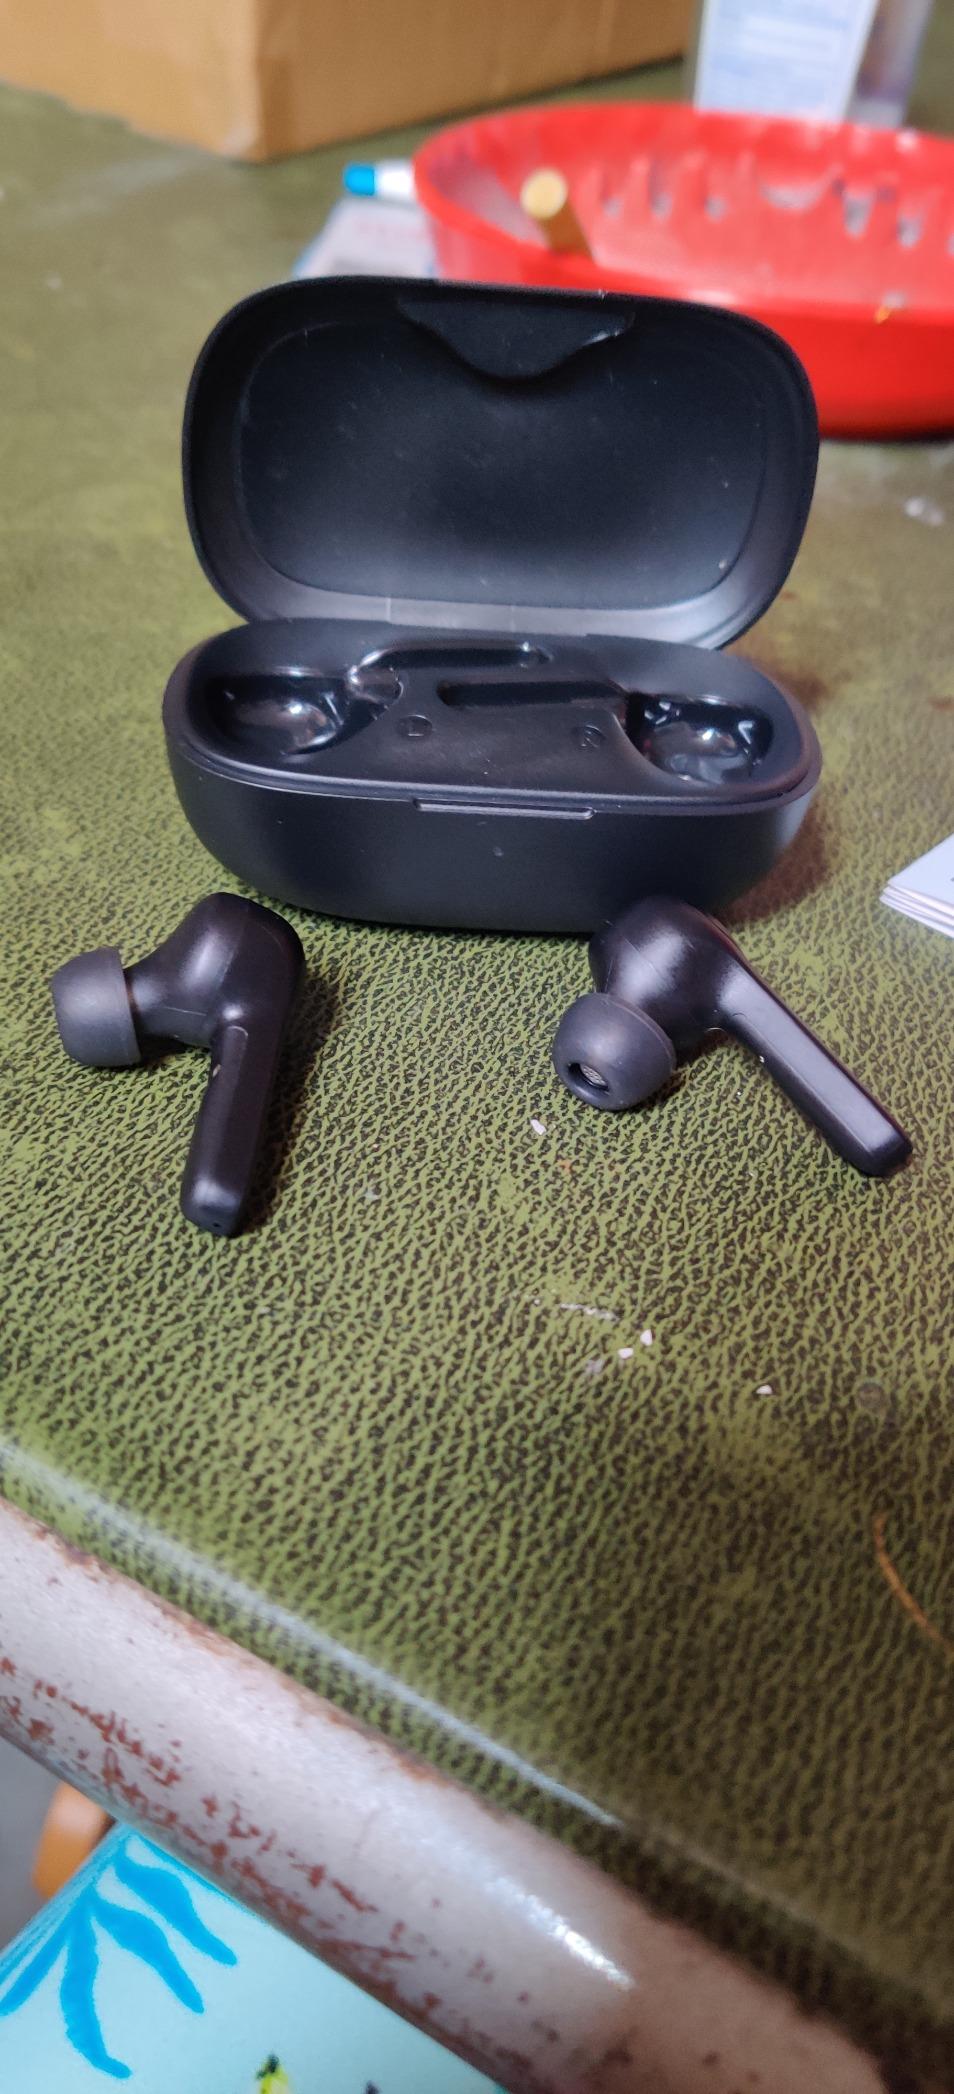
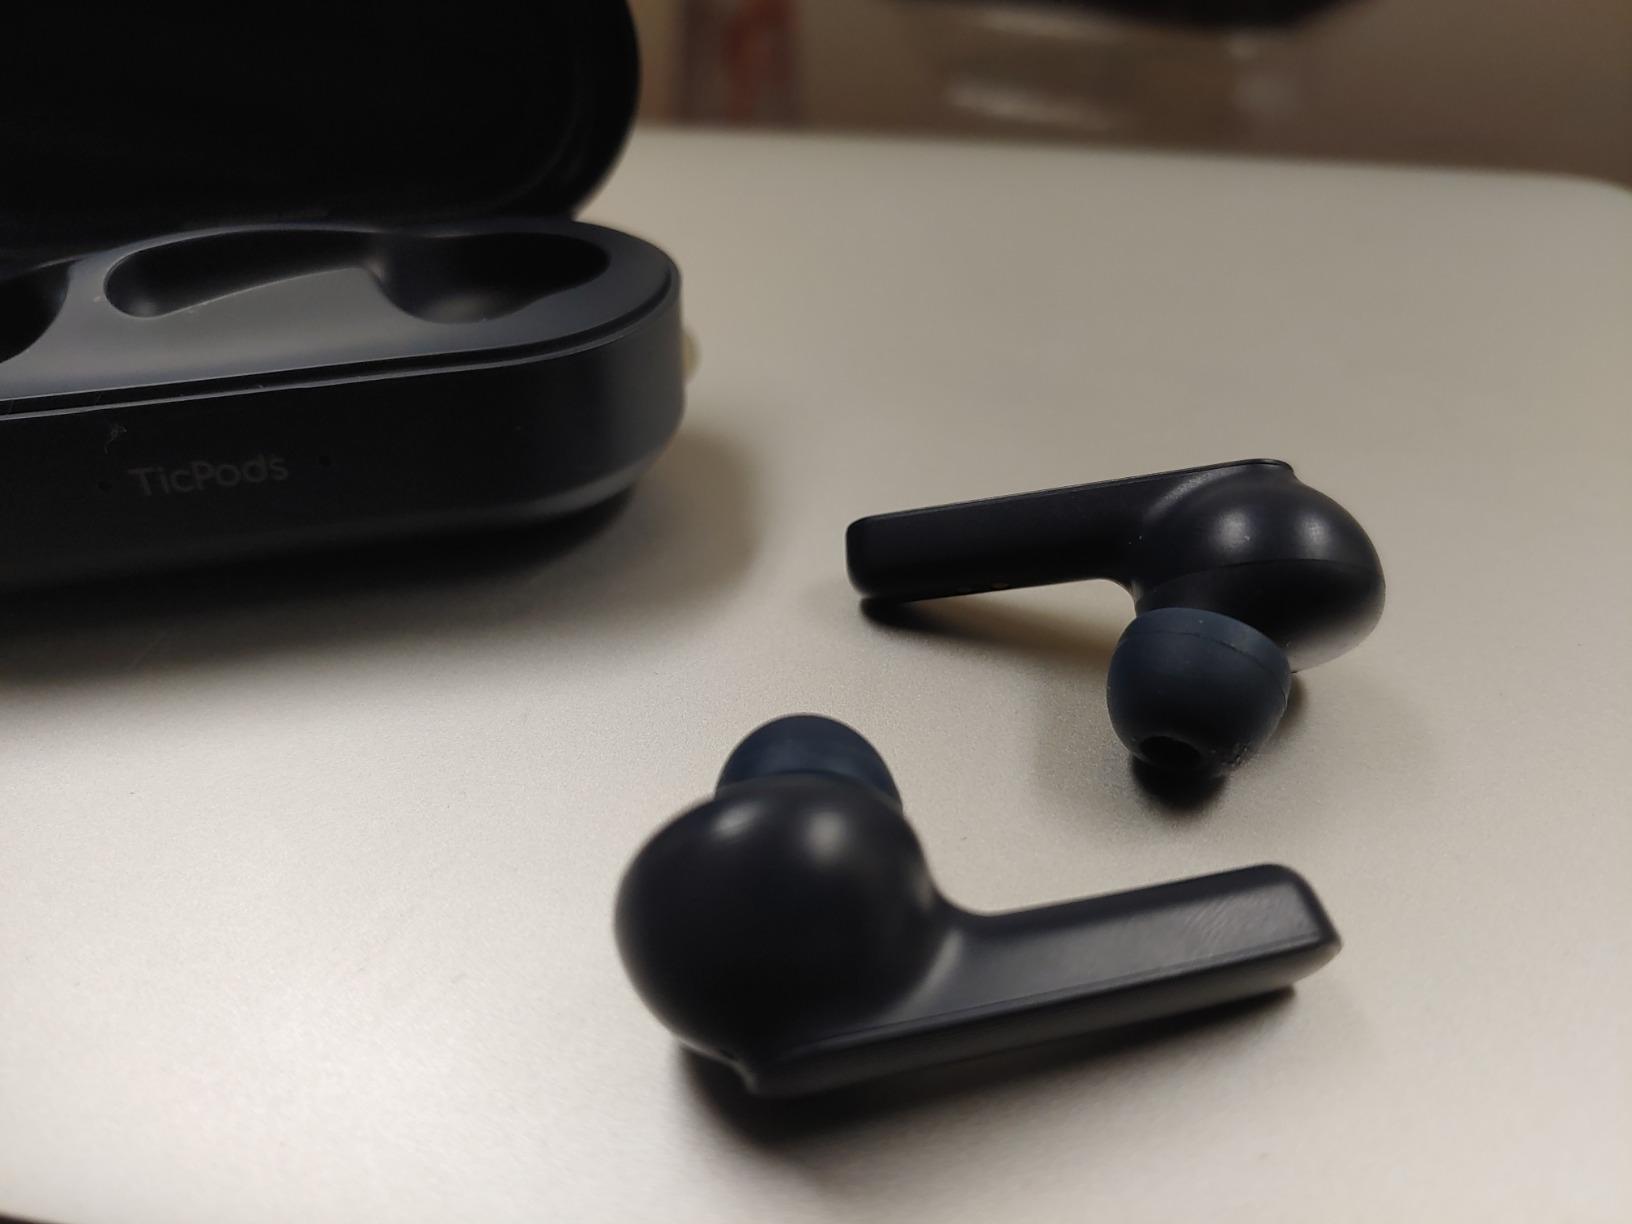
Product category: earbuds
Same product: no